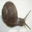
Label: snail